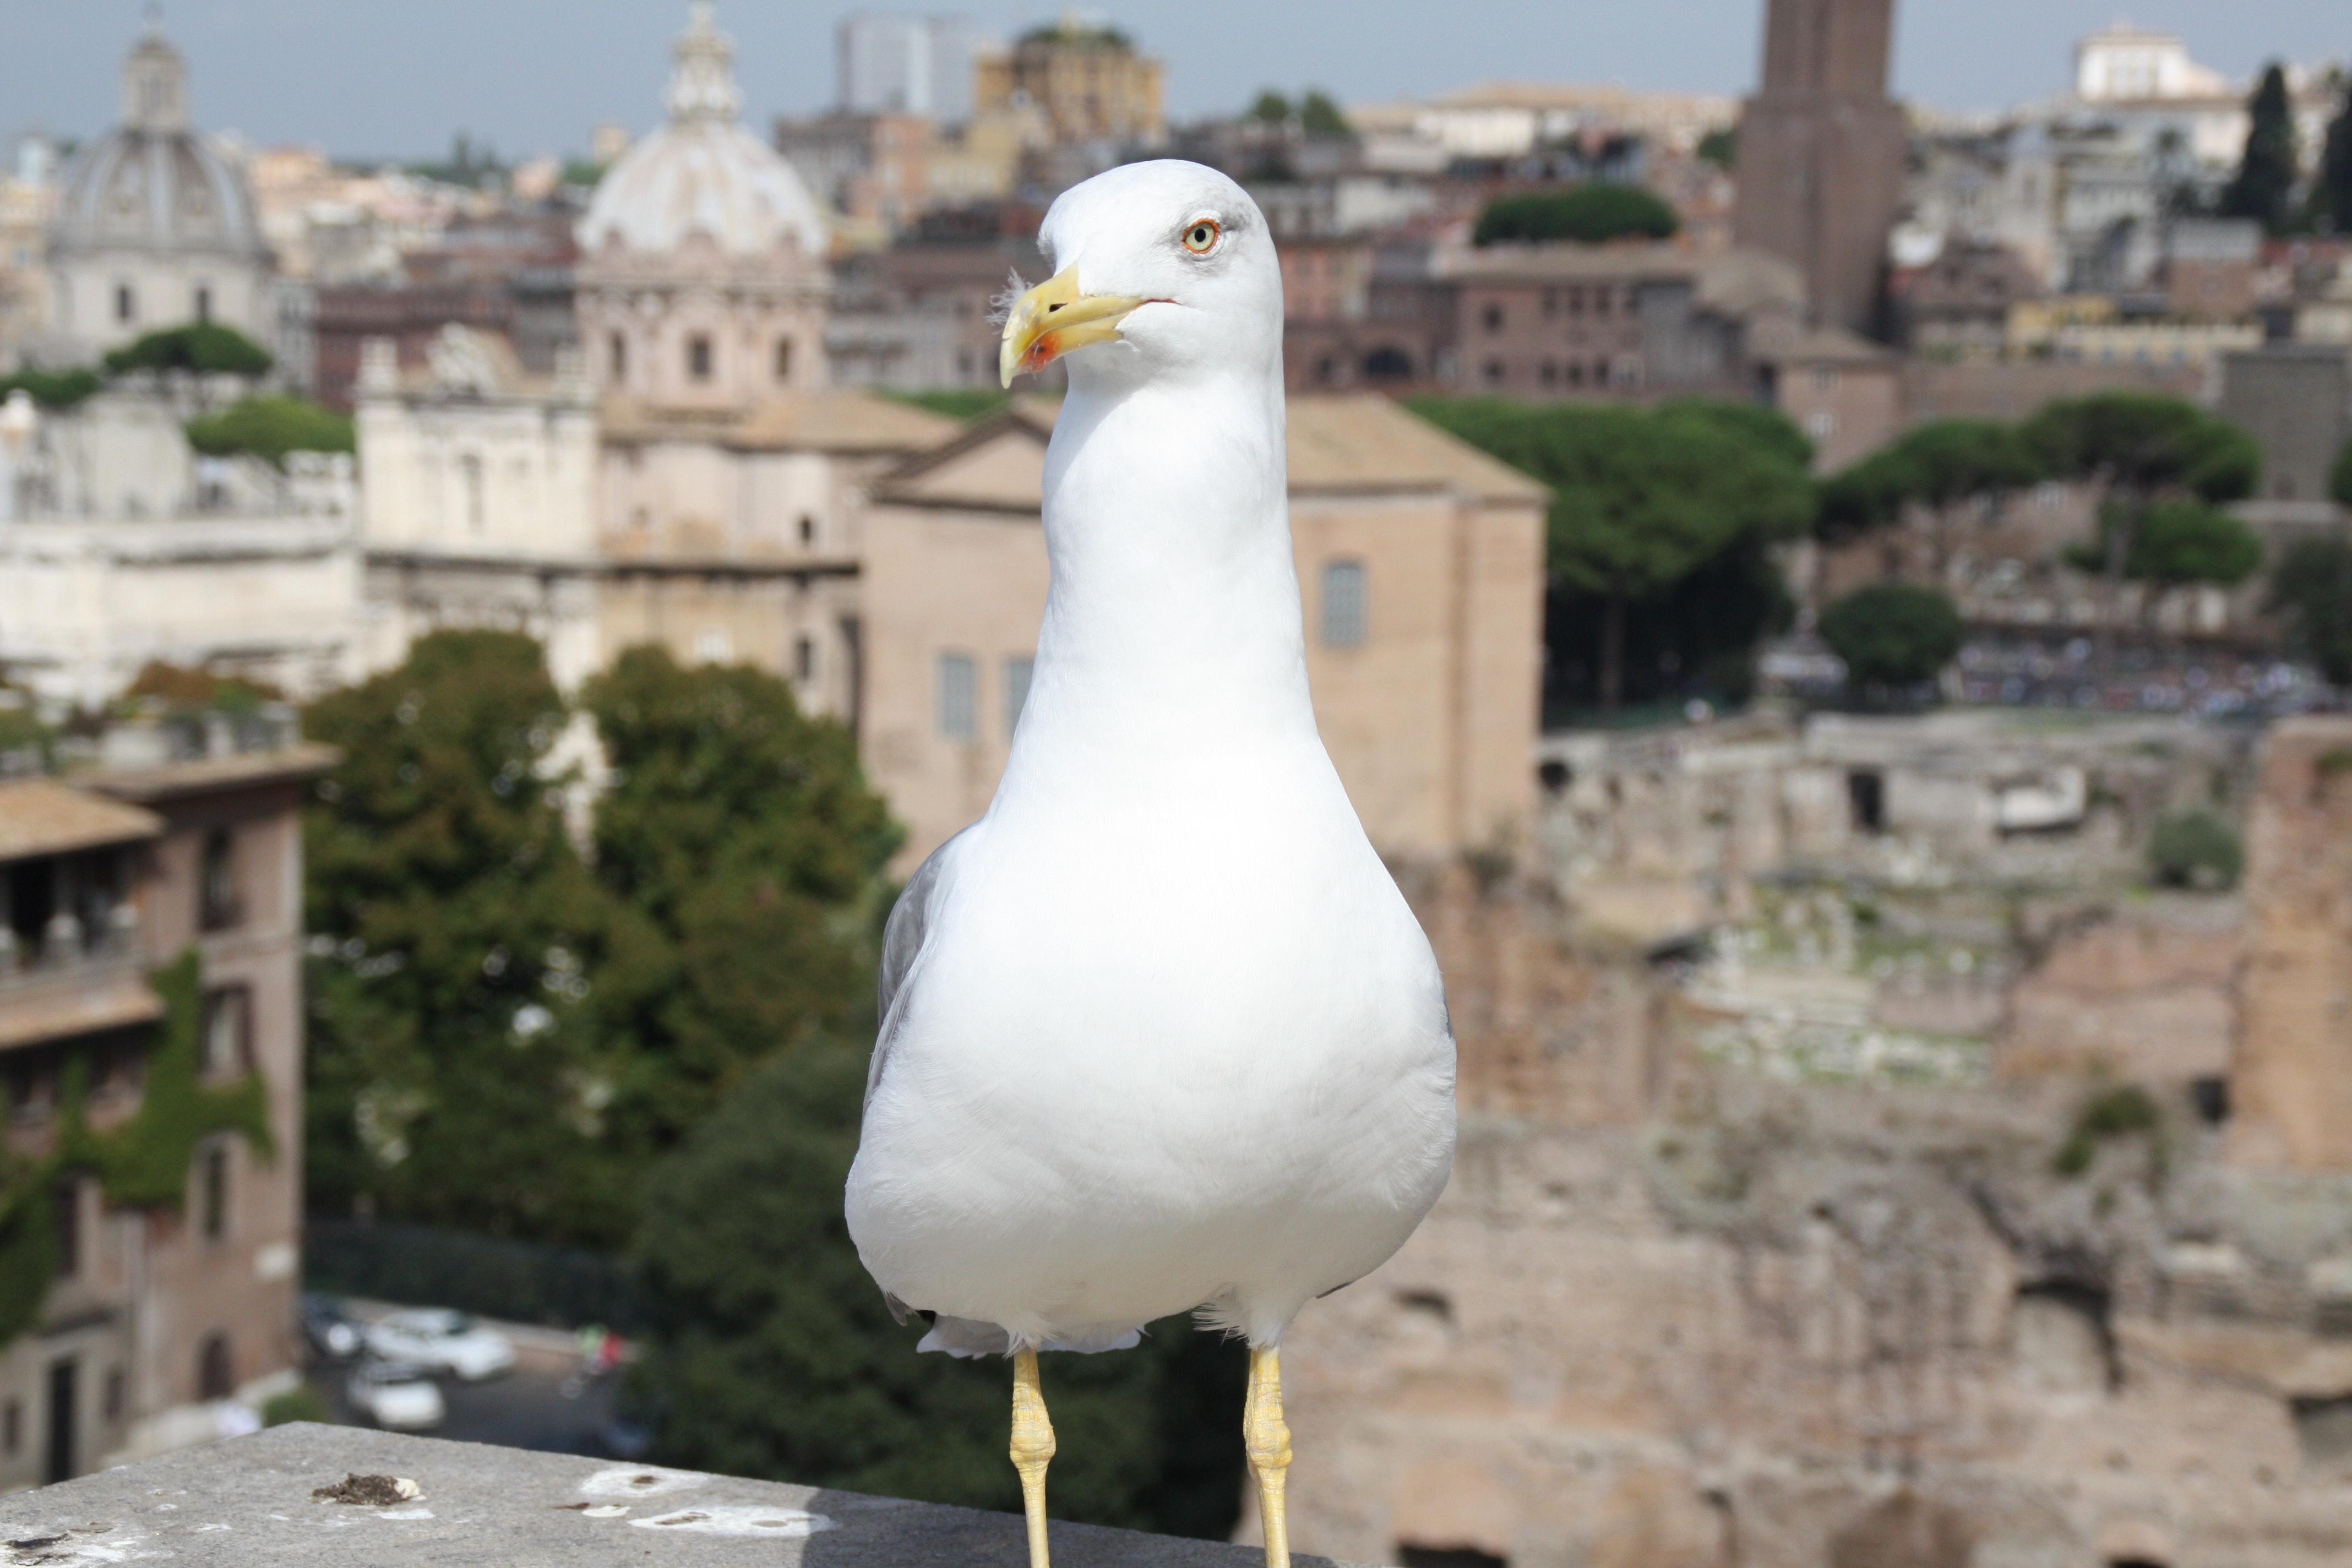
bird, european herring gull, beak, gull, western gull, seabird, great black backed gull, charadriiformes, ring billed gull, lari